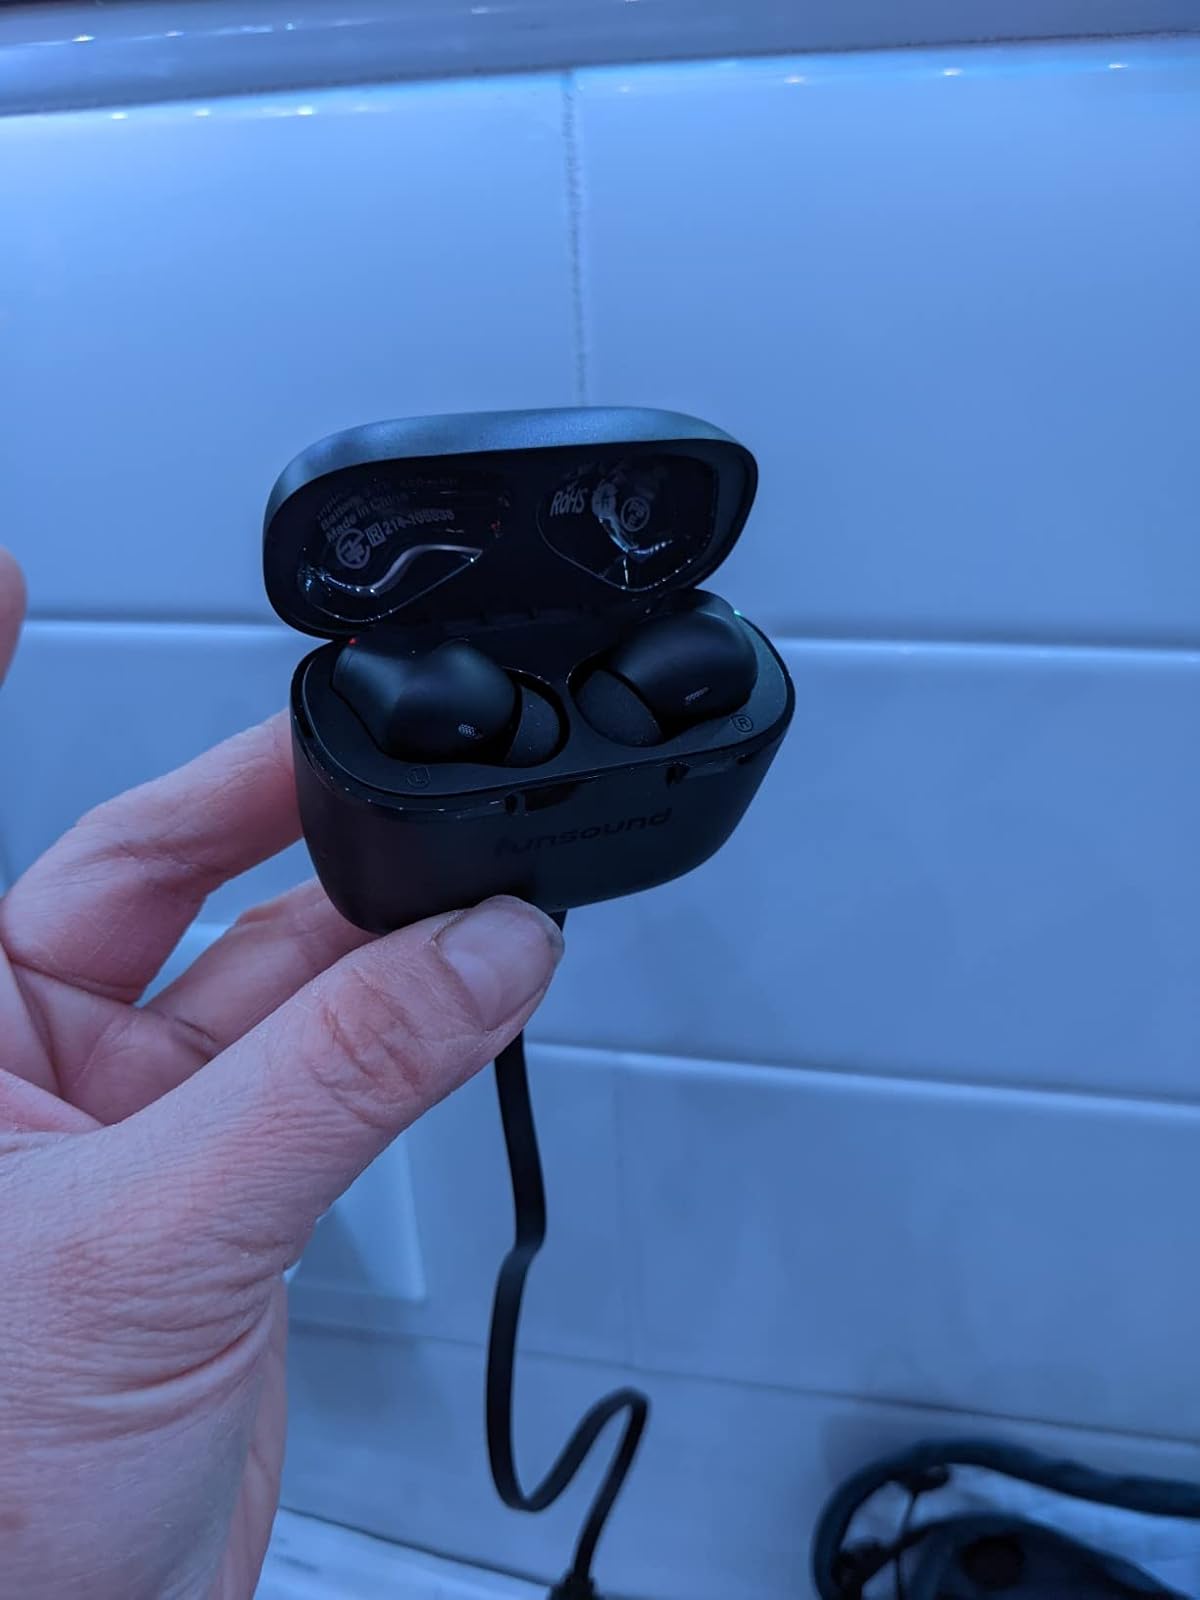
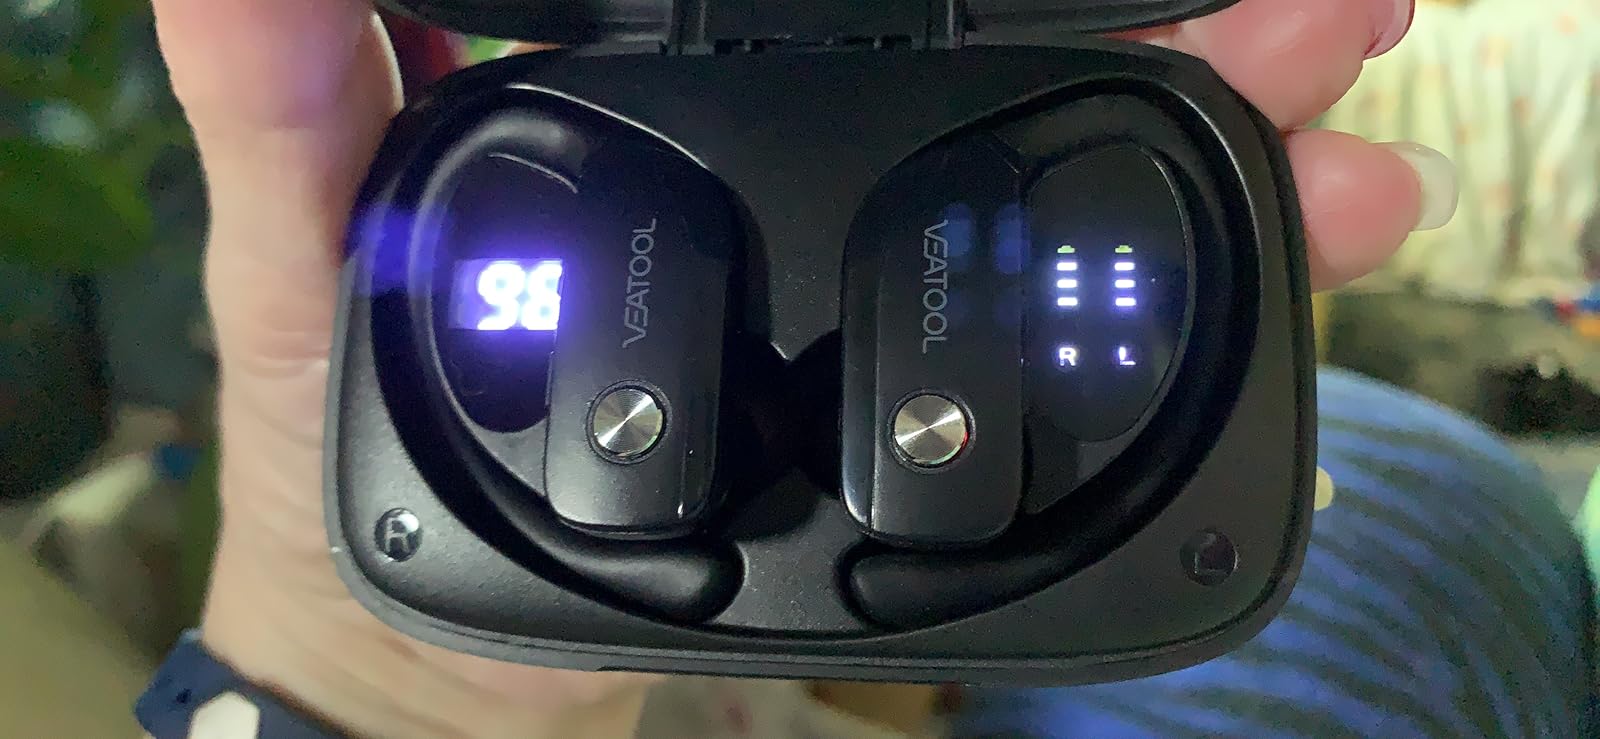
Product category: earbuds
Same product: no